Central Avenue (Hudson Palisades)

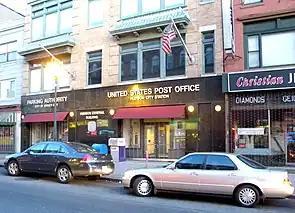
Hudson City Station

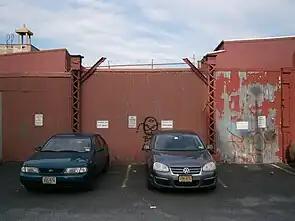
Two posts of a now-demolished Hoboken Elevated trestle that carried elevated streetars over the Bergen Arches, Long Dock Tunnel, and State Highway 139 in Jersey City

Central Avenue is a 12-block-long thoroughfare in the Heights neighborhood of Jersey City, New Jersey, United States. One of 13 shopping districts in the city, it is designated County Route 663 for of its length. It originates at the intersection of Summit Avenue and Pavonia Avenue, and runs north, intersecting Newark Avenue one block east of Five Corners to Paterson Plank Road near Transfer Station. The avenue continues north through Union City without the county route designation to 35th Street (CR 674), two blocks north of Hackensack Plank Road.